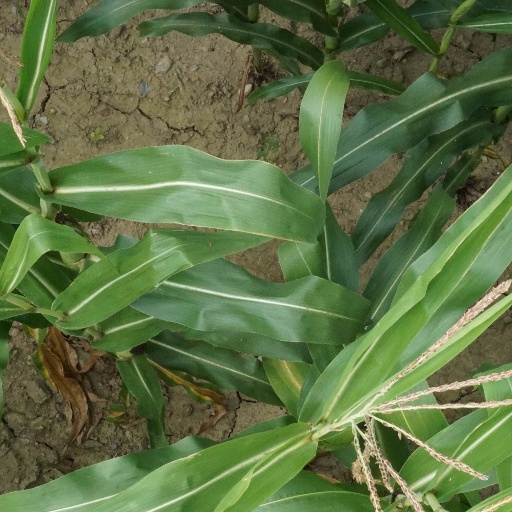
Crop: maize; corn